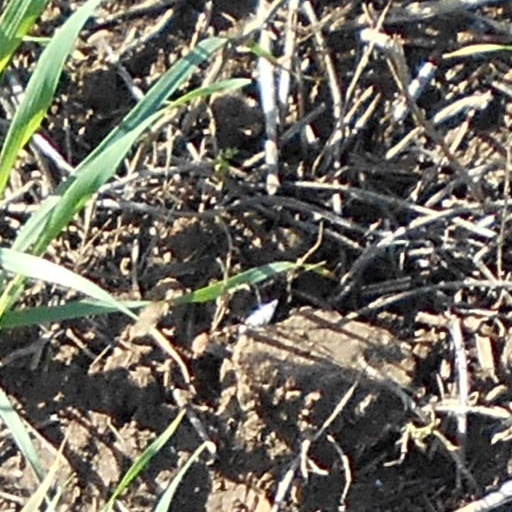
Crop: wheat